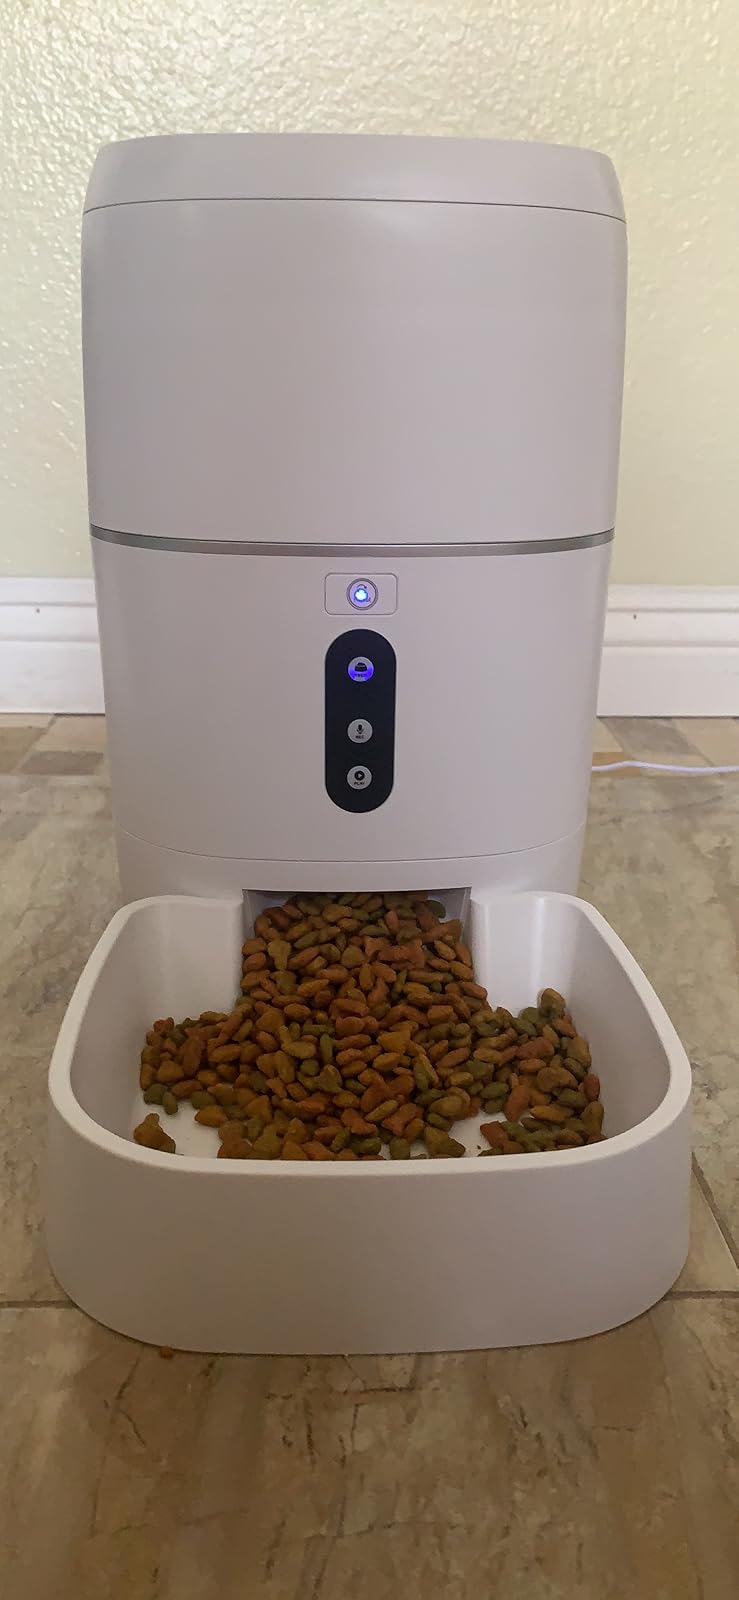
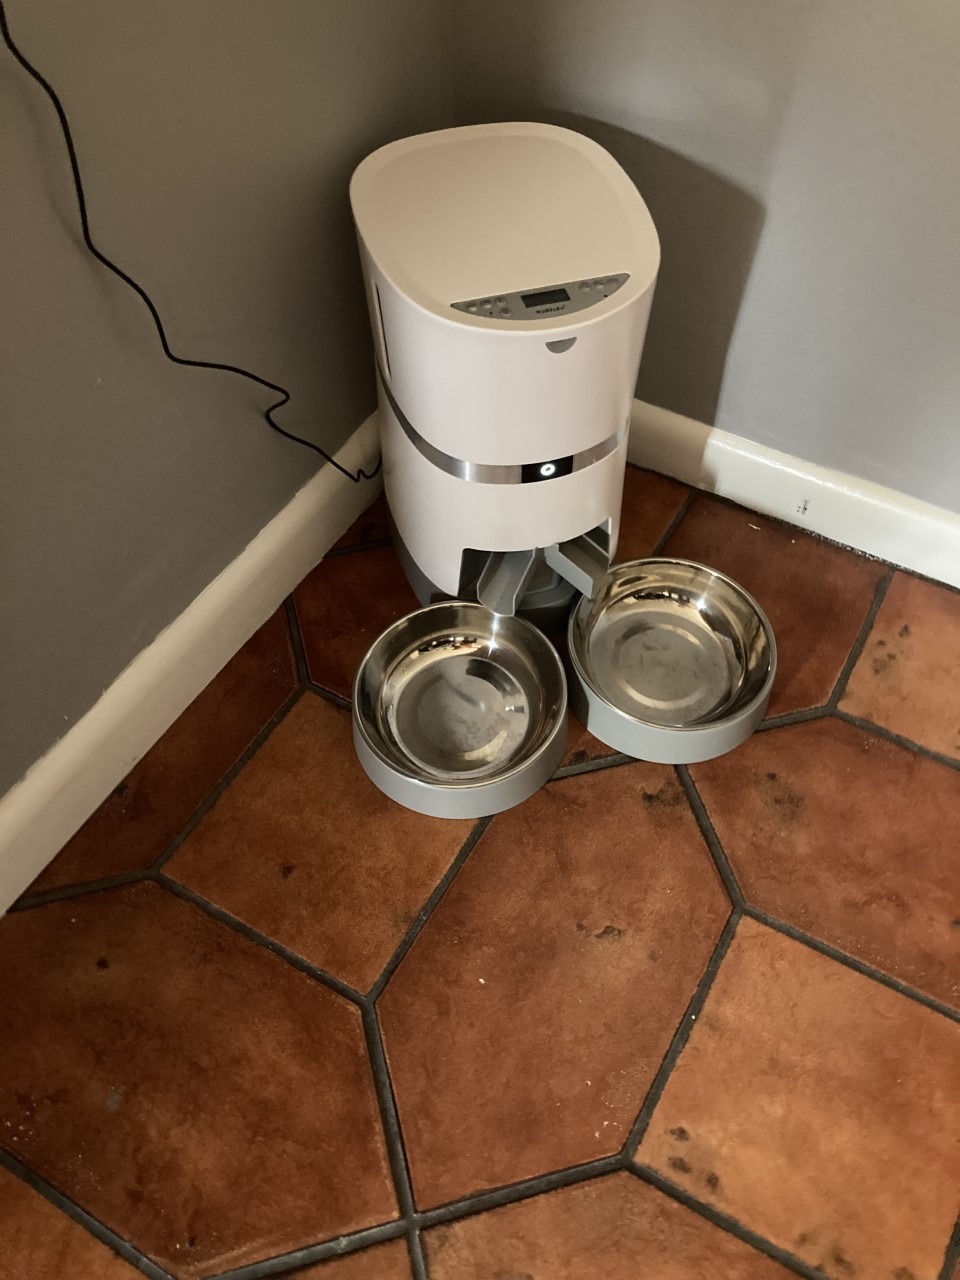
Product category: items_feeder
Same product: no